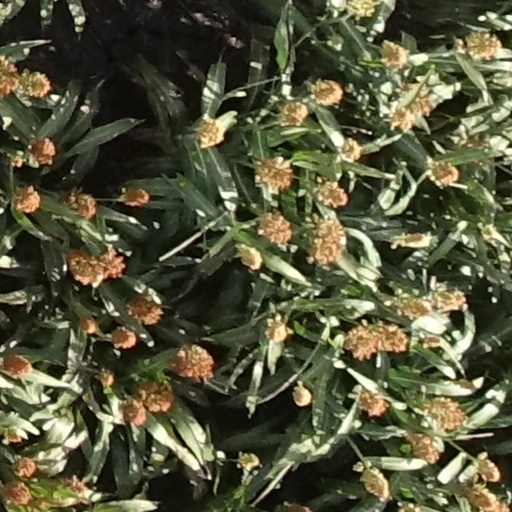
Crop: sorghum